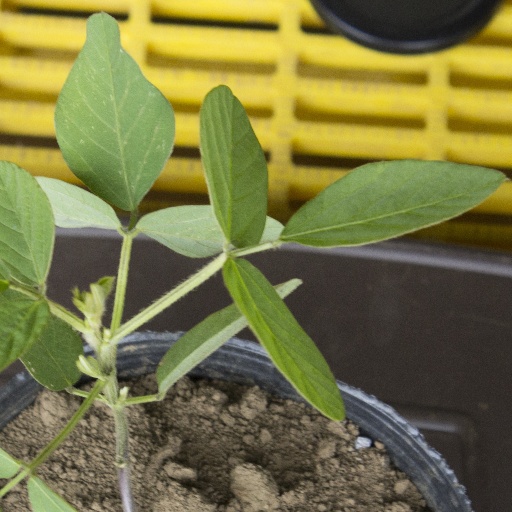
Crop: soybean